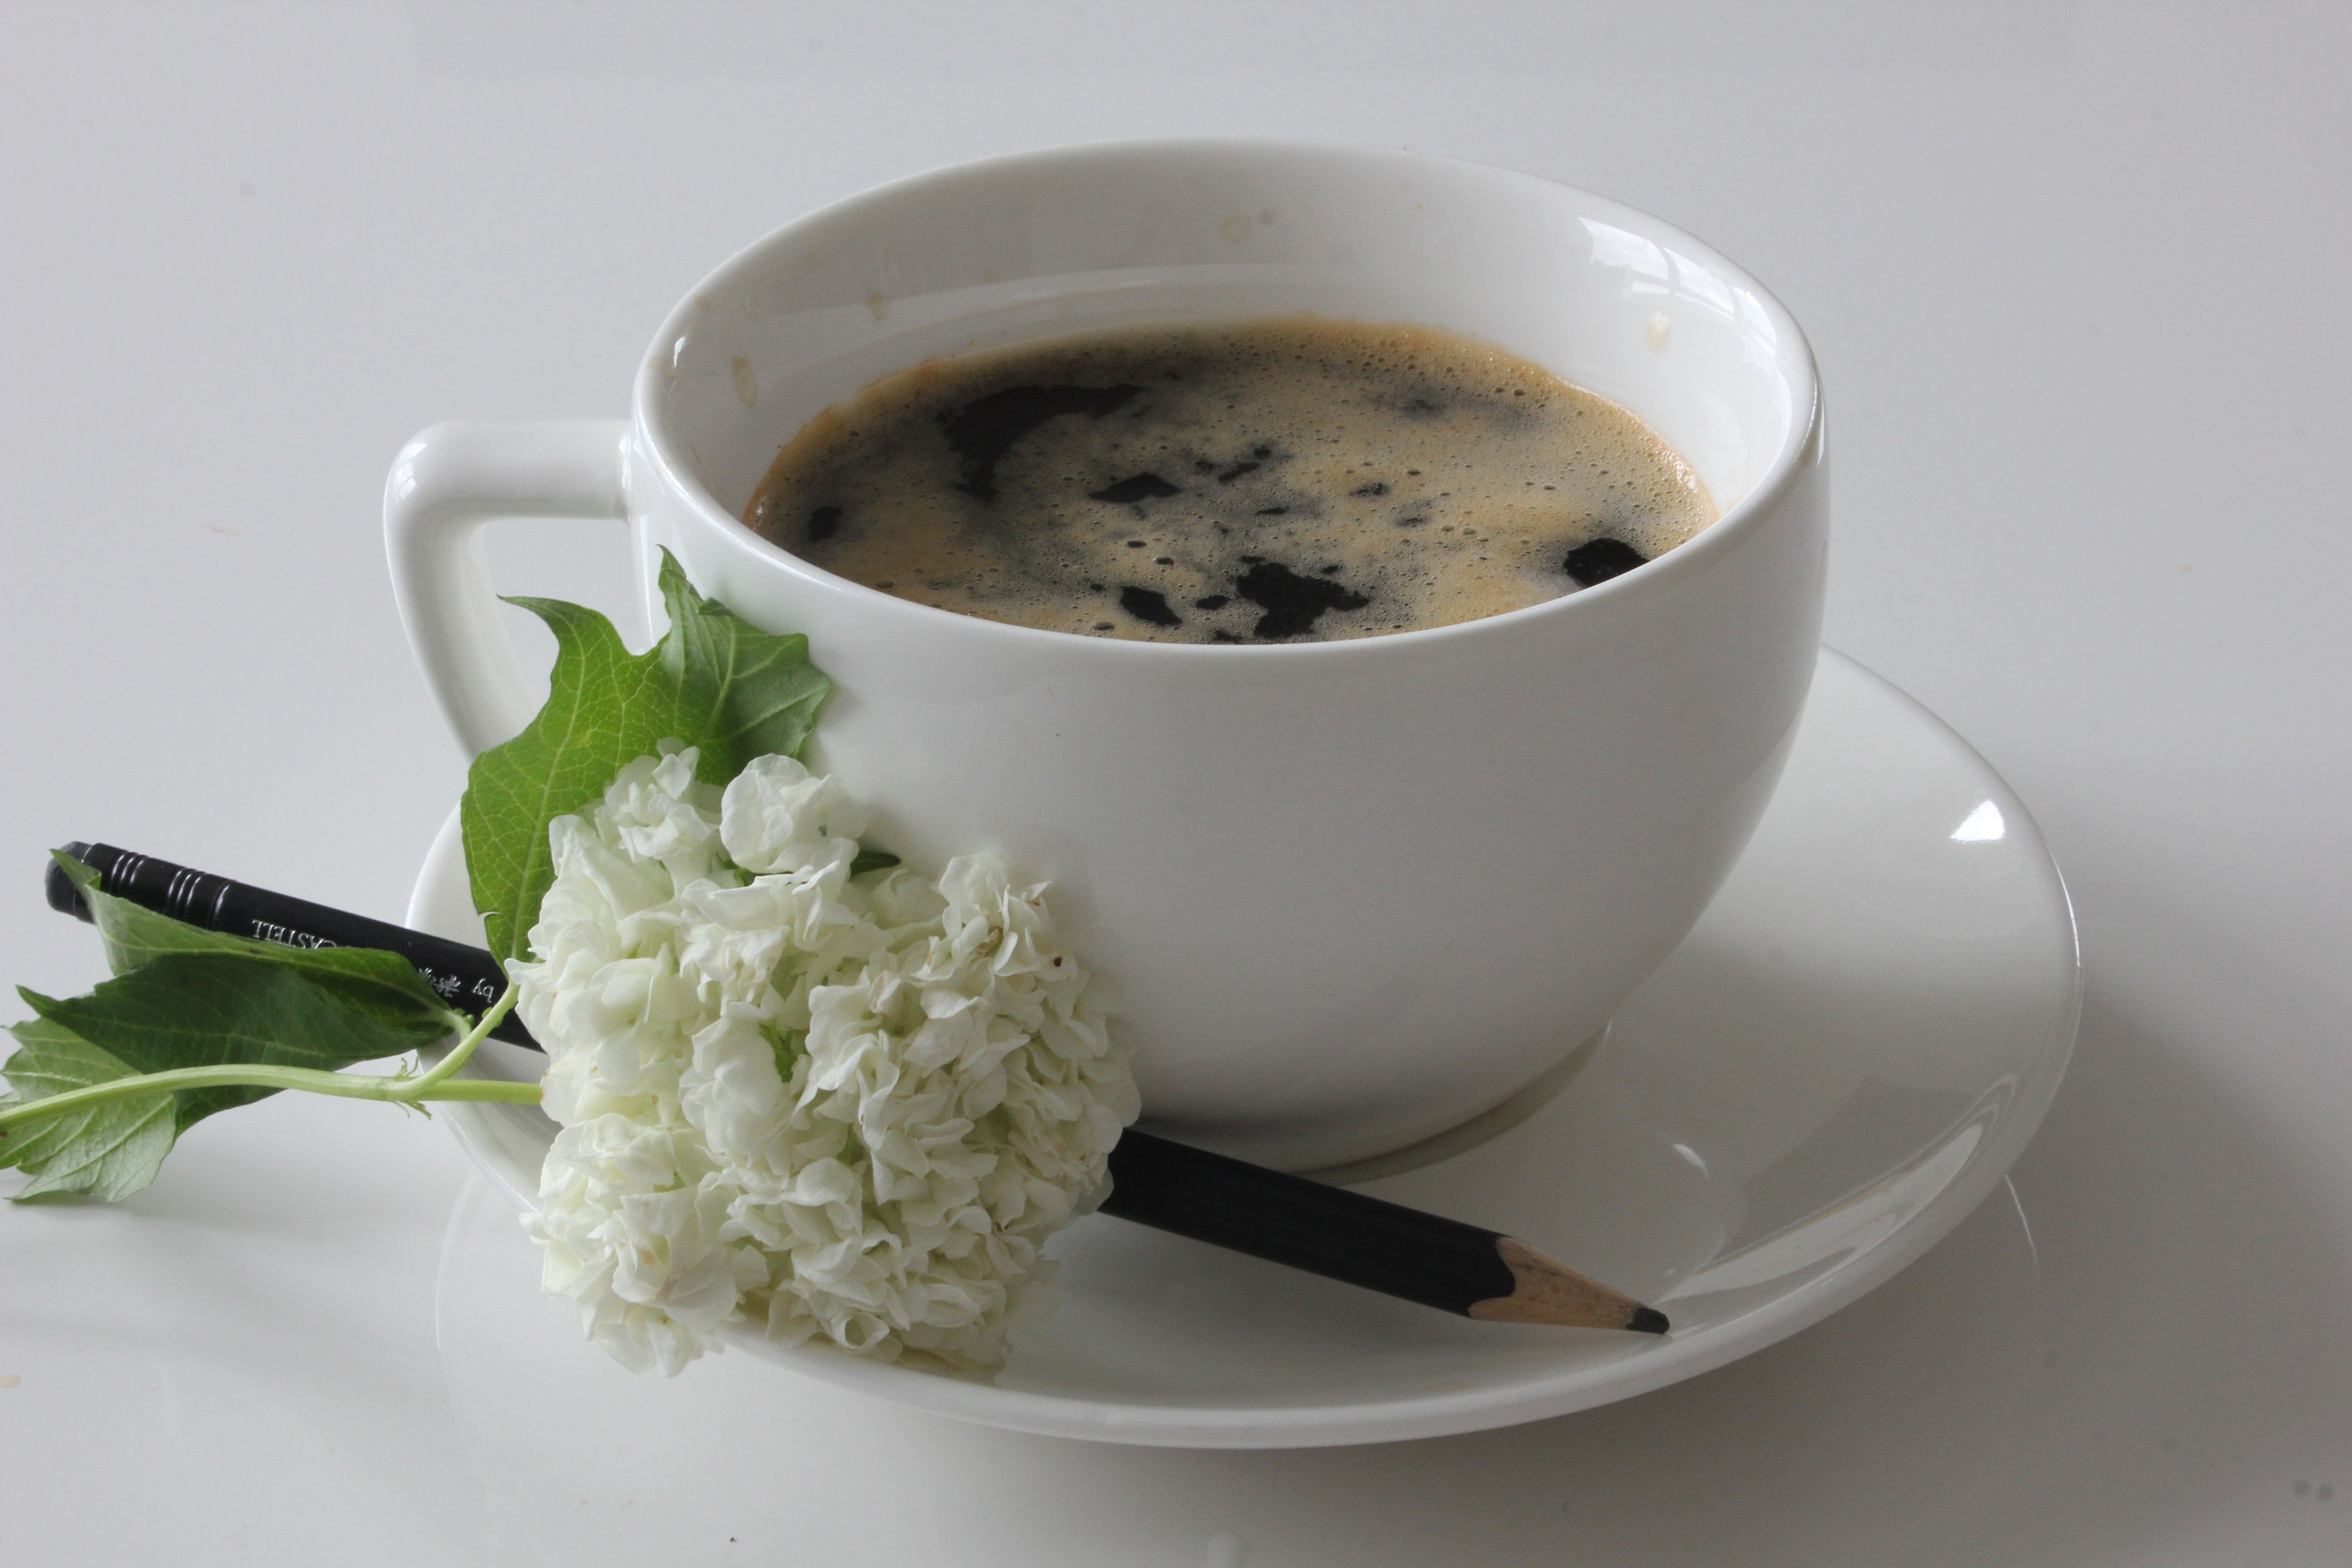
pencil, coffee, vintage, flower, cup, dish, meal, food, produce, drink, cuisine, still life